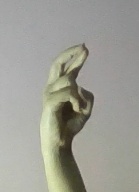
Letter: zay